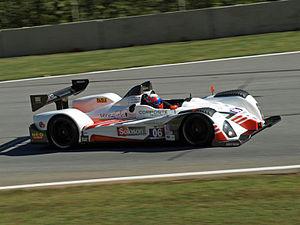
CORE Autosport est une équipe américaine de sport automobile fondée en 2010 par Jon Bennett. Elle a participé à différentes compétitions automobiles aux États Unis et est basée à Rock Hill, en Caroline du Sud.